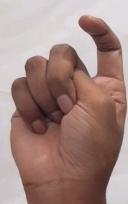
ASL sign: X